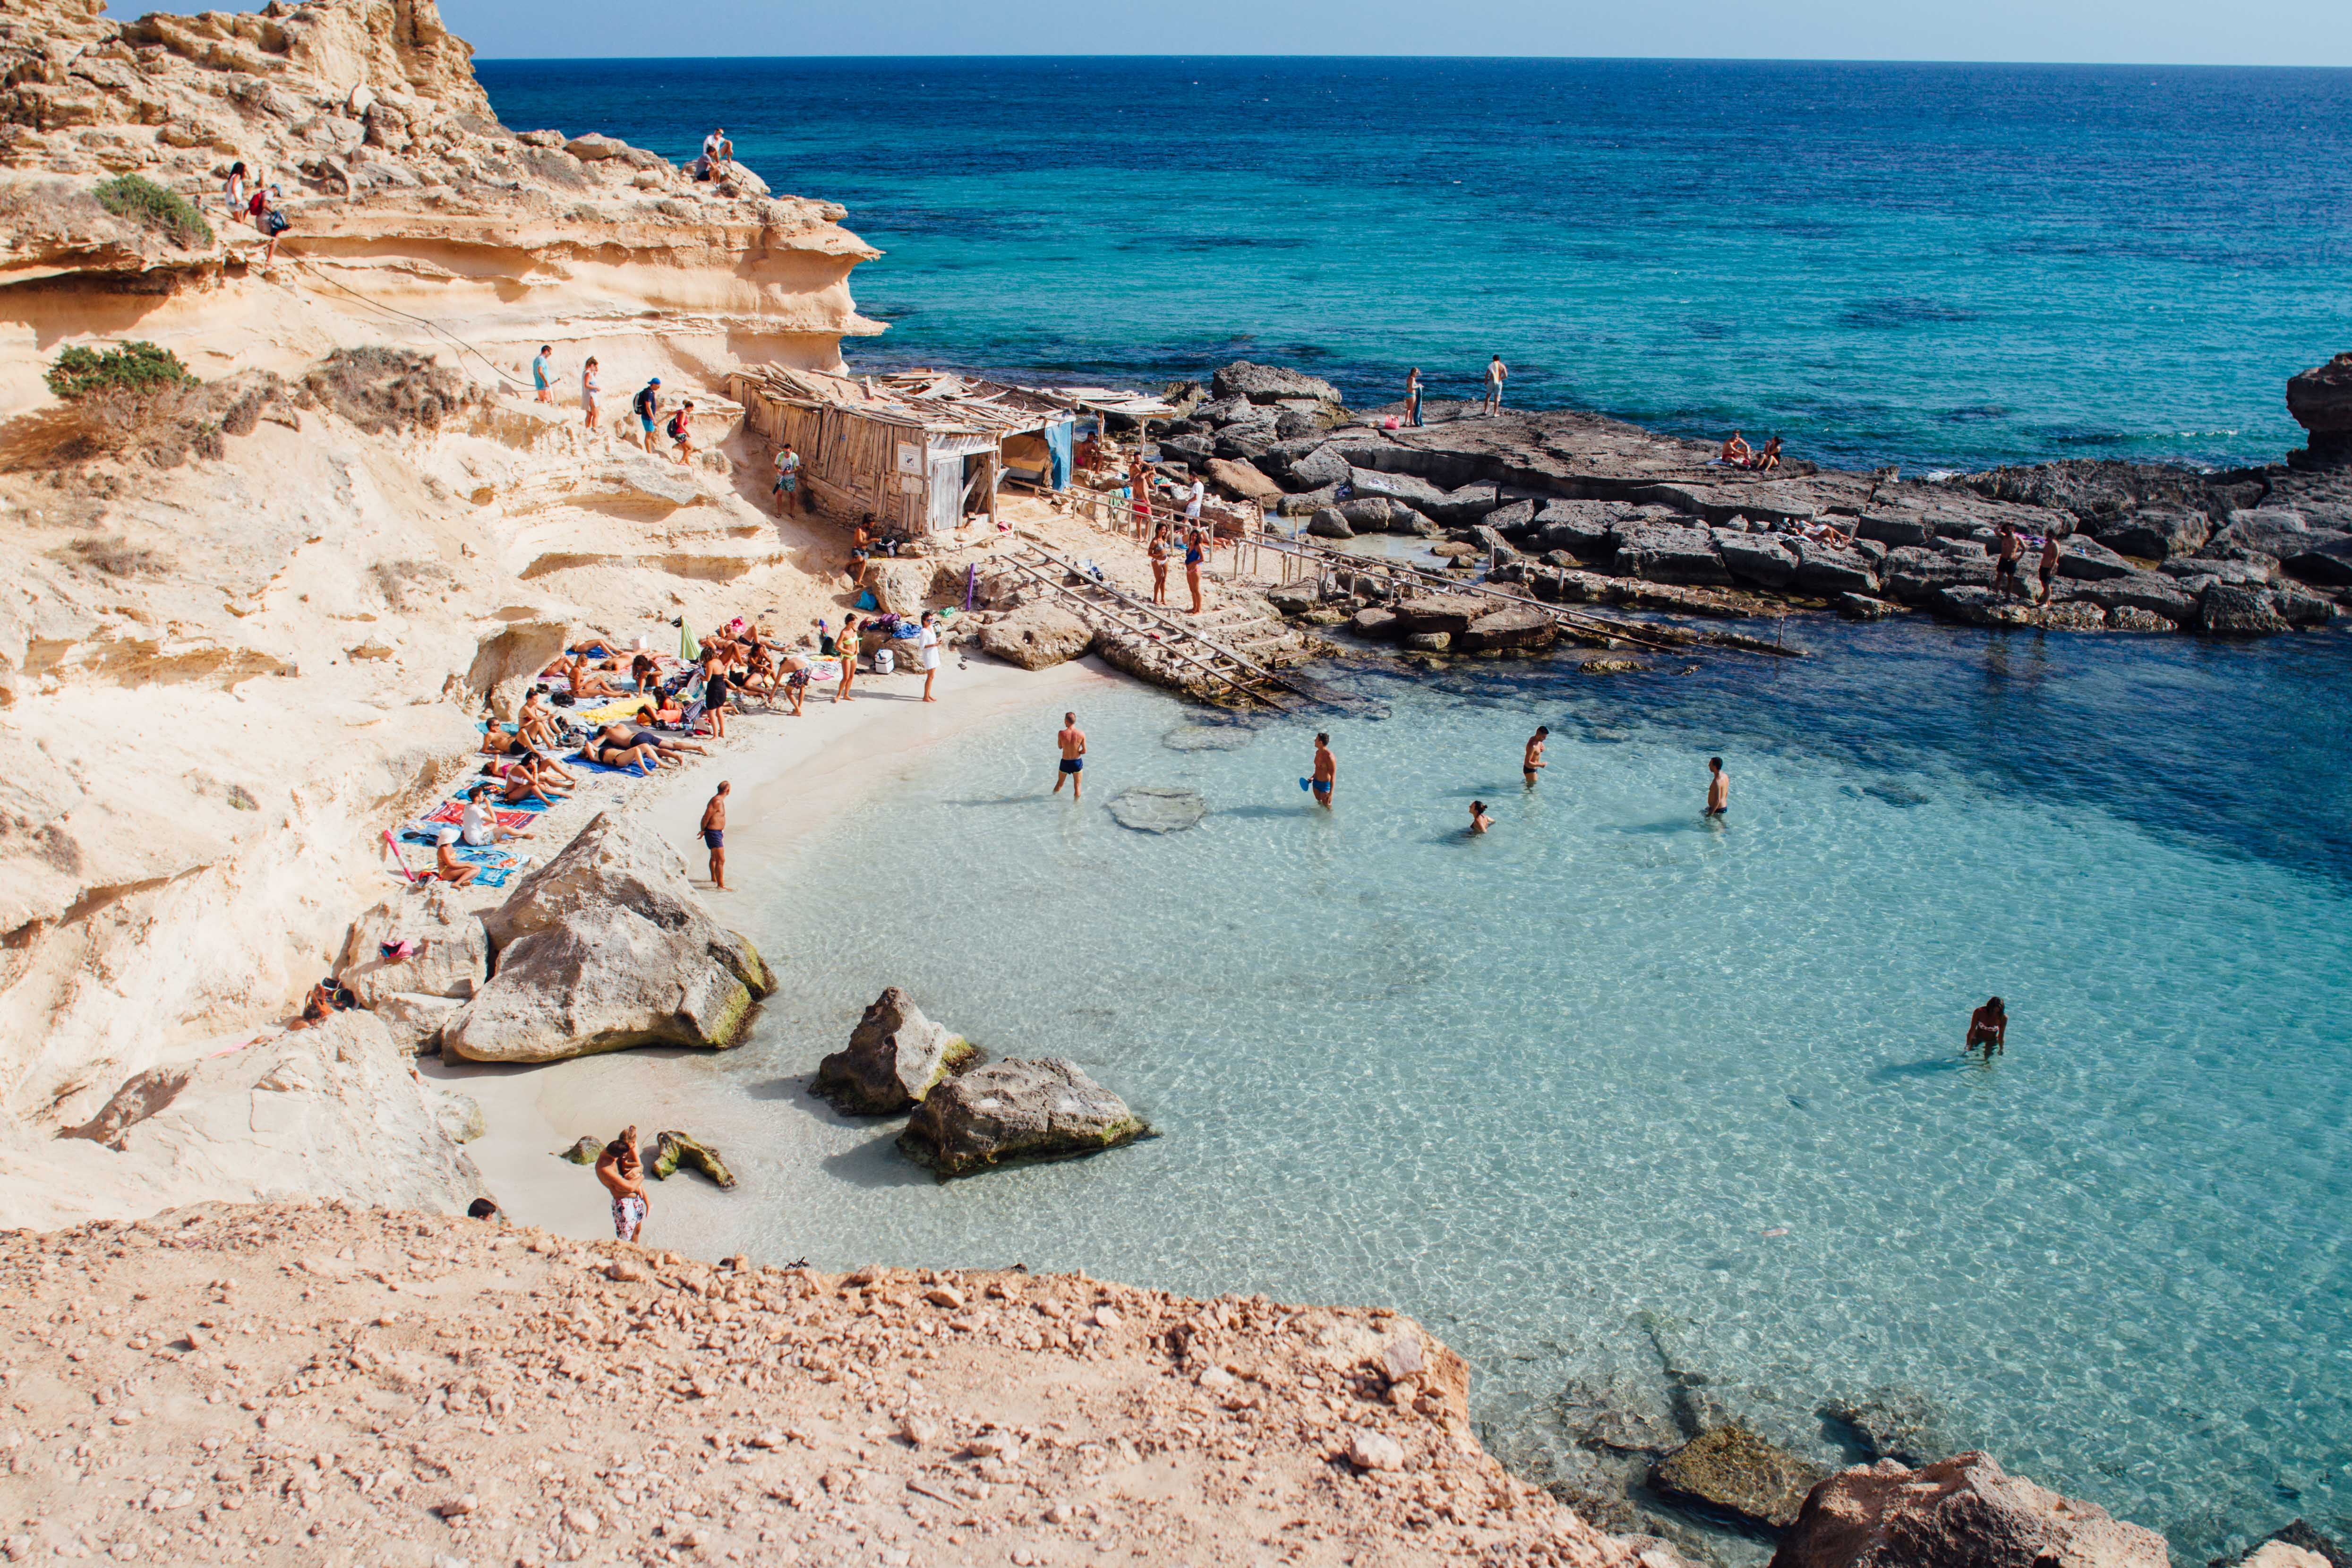
sunset, sea, ibiza, spain, adventure, clear, white, blue, summer, diving, holidays, sand, beach, bay, coast, body of water, coastal and oceanic landforms, water, shore, promontory, rock, tourism, sky, cliff, cape, ocean, terrain, vacation, cove, lagoon, klippe